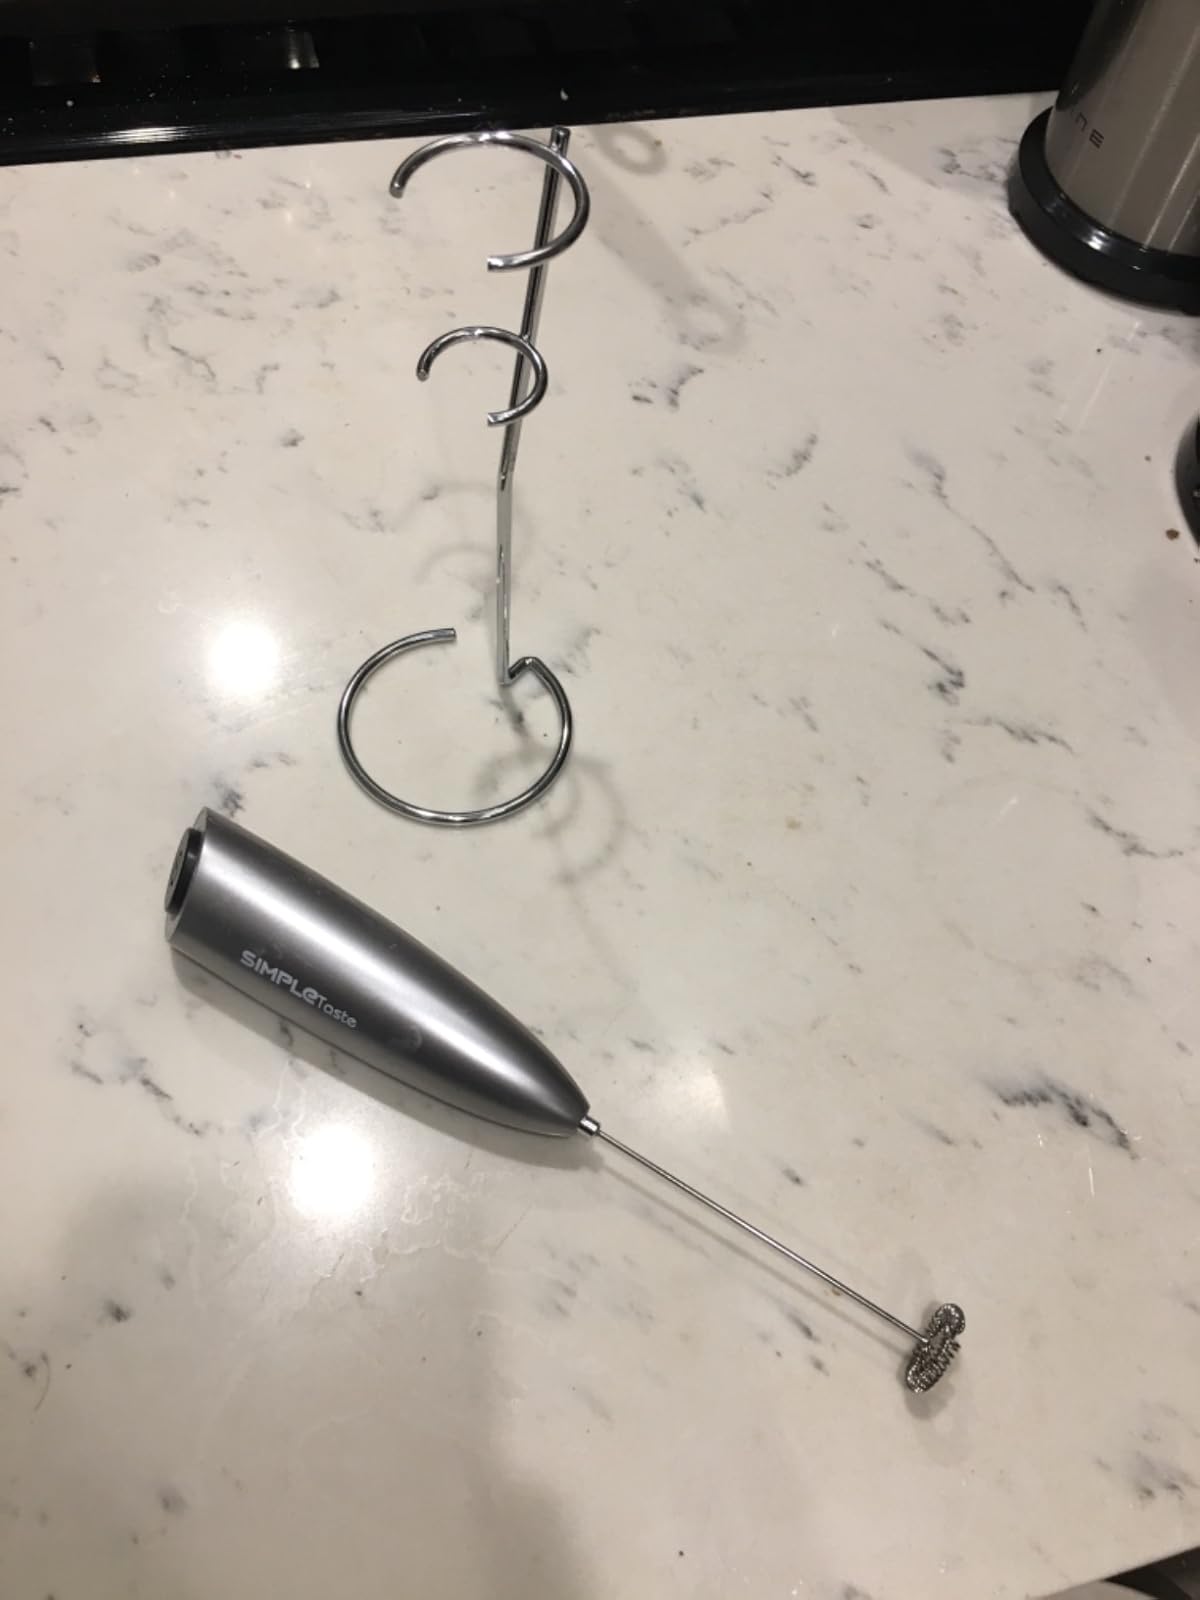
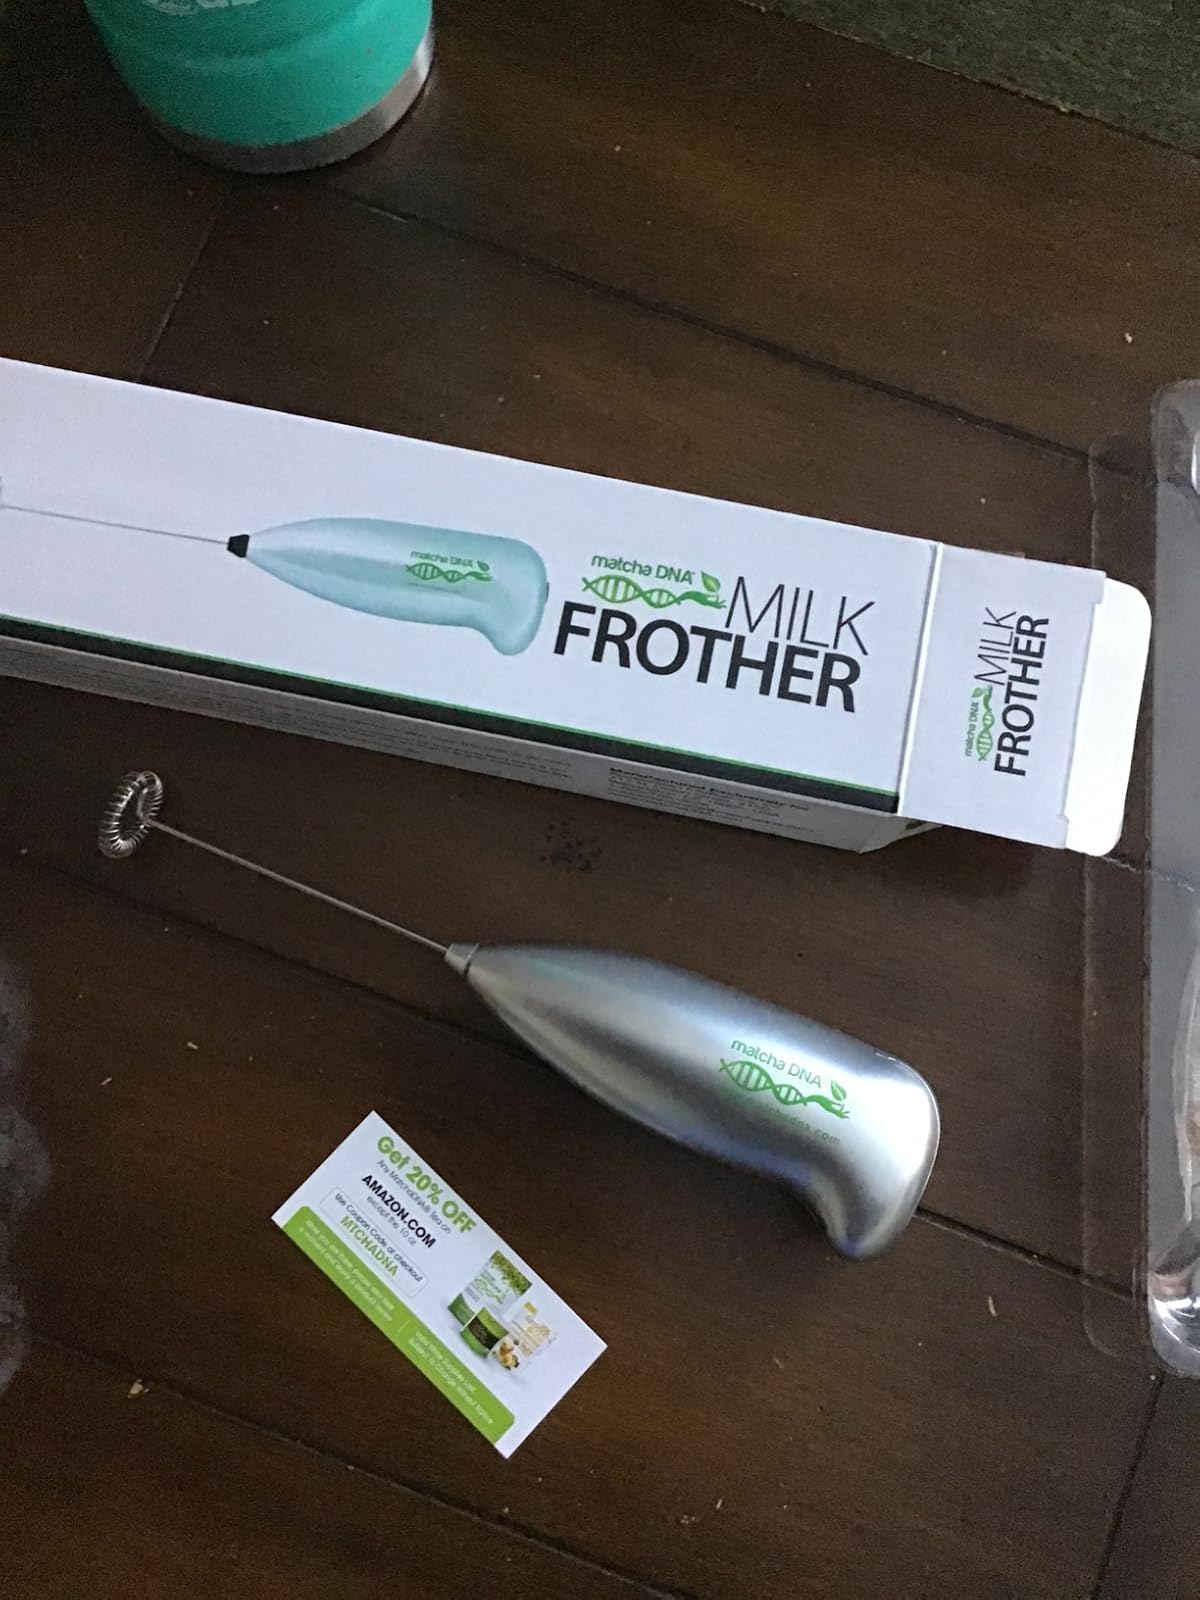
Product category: items_mixer
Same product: no